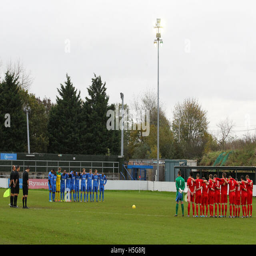
the players observe a silence ahead